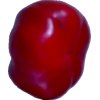
Label: red_pepper